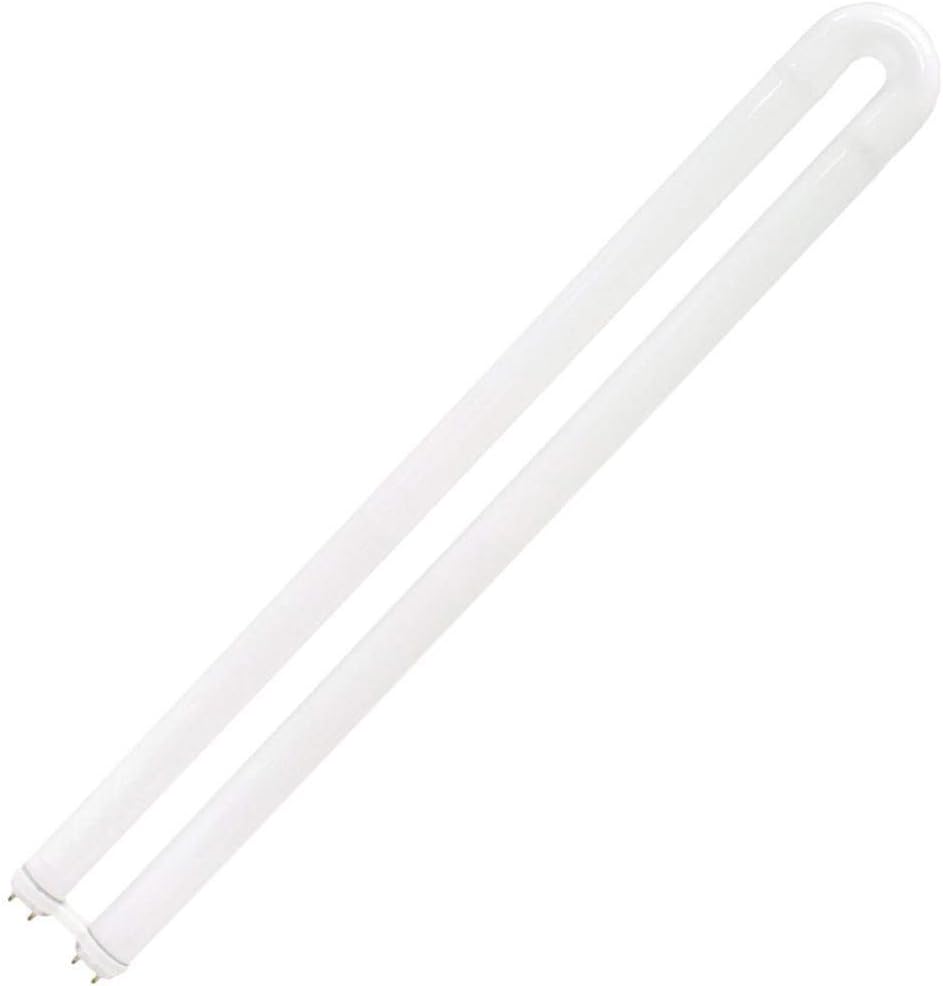
ProLume Eco-Shield FB31/835/ECO 30302 FB31 T8 1-5/8IN UBEND 3500K IC, 12 Piece
Category: Tools & Home Improvement
This ProLume Fluorescent lamp is ideal for office applications. This lamp has a rating of 24,000 hours.
Features: Energy Saving Product | Paint Stores, Hair Salons | Retail Stores And Print Shops | 30302 Fb31 T8 1-5/8In Ubend 3500K Ic